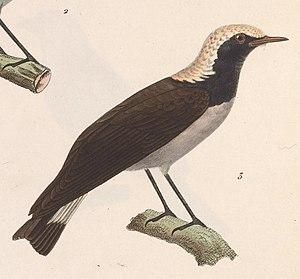
Le Traquet pie est une espèce d’oiseaux de la famille des Muscicapidae.